2007–08 Duke Blue Devils men's basketball team

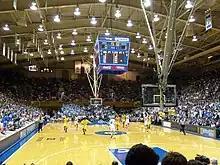
Michigan at Duke, December 8

The 2007–08 Duke Blue Devils men's basketball team represented Duke University. The head coach was Mike Krzyzewski, serving for his 28th year. The team played its home games in Cameron Indoor Stadium in Durham, North Carolina. The team finished with a 28–6 (13–3) record, while making it to the second round of the NCAA tournament. Senior DeMarcus Nelson was the sole senior and captain for the 2007–2008 squad, starting at shooting guard. Junior Greg Paulus (point guard), sophomores Gerald Henderson, Jr. (guard/forward) and Lance Thomas (forward), and freshman Kyle Singler (forward) rounded out the rest of the starting lineup. Jon Scheyer (shooting guard) served as the sixth man, playing significant minutes off the bench.